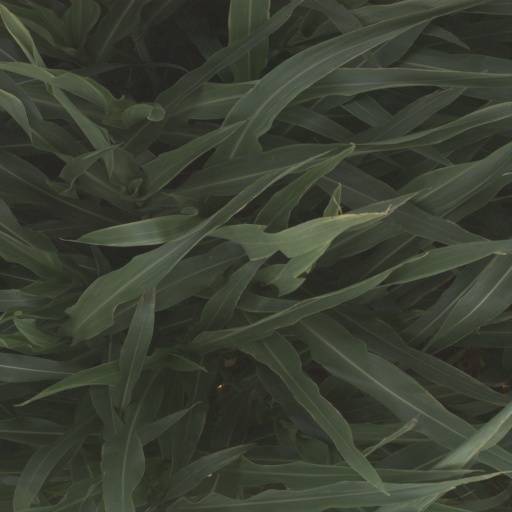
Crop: sorghum